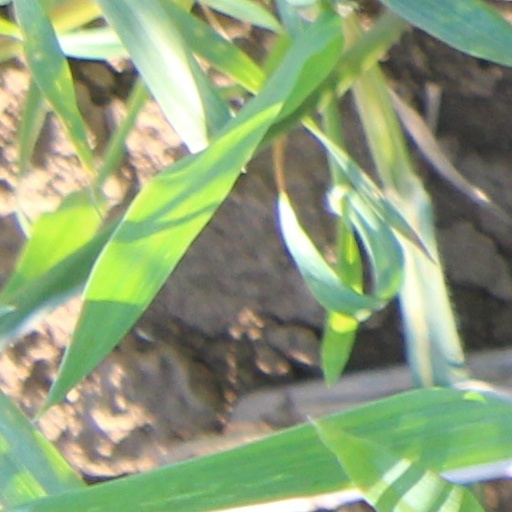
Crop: wheat